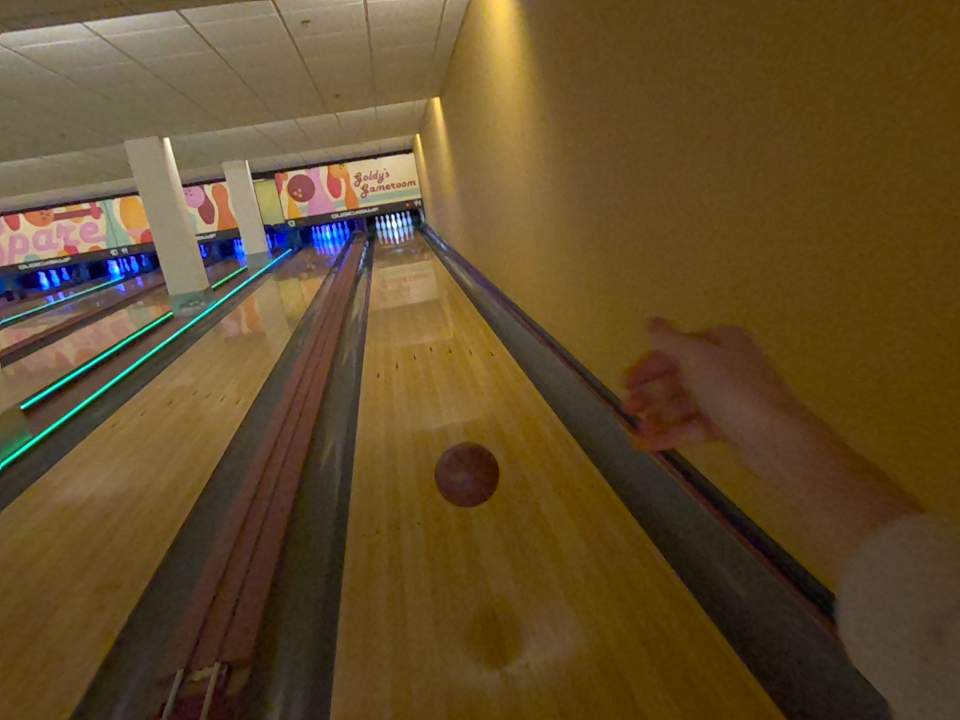
Object: bowling_ball